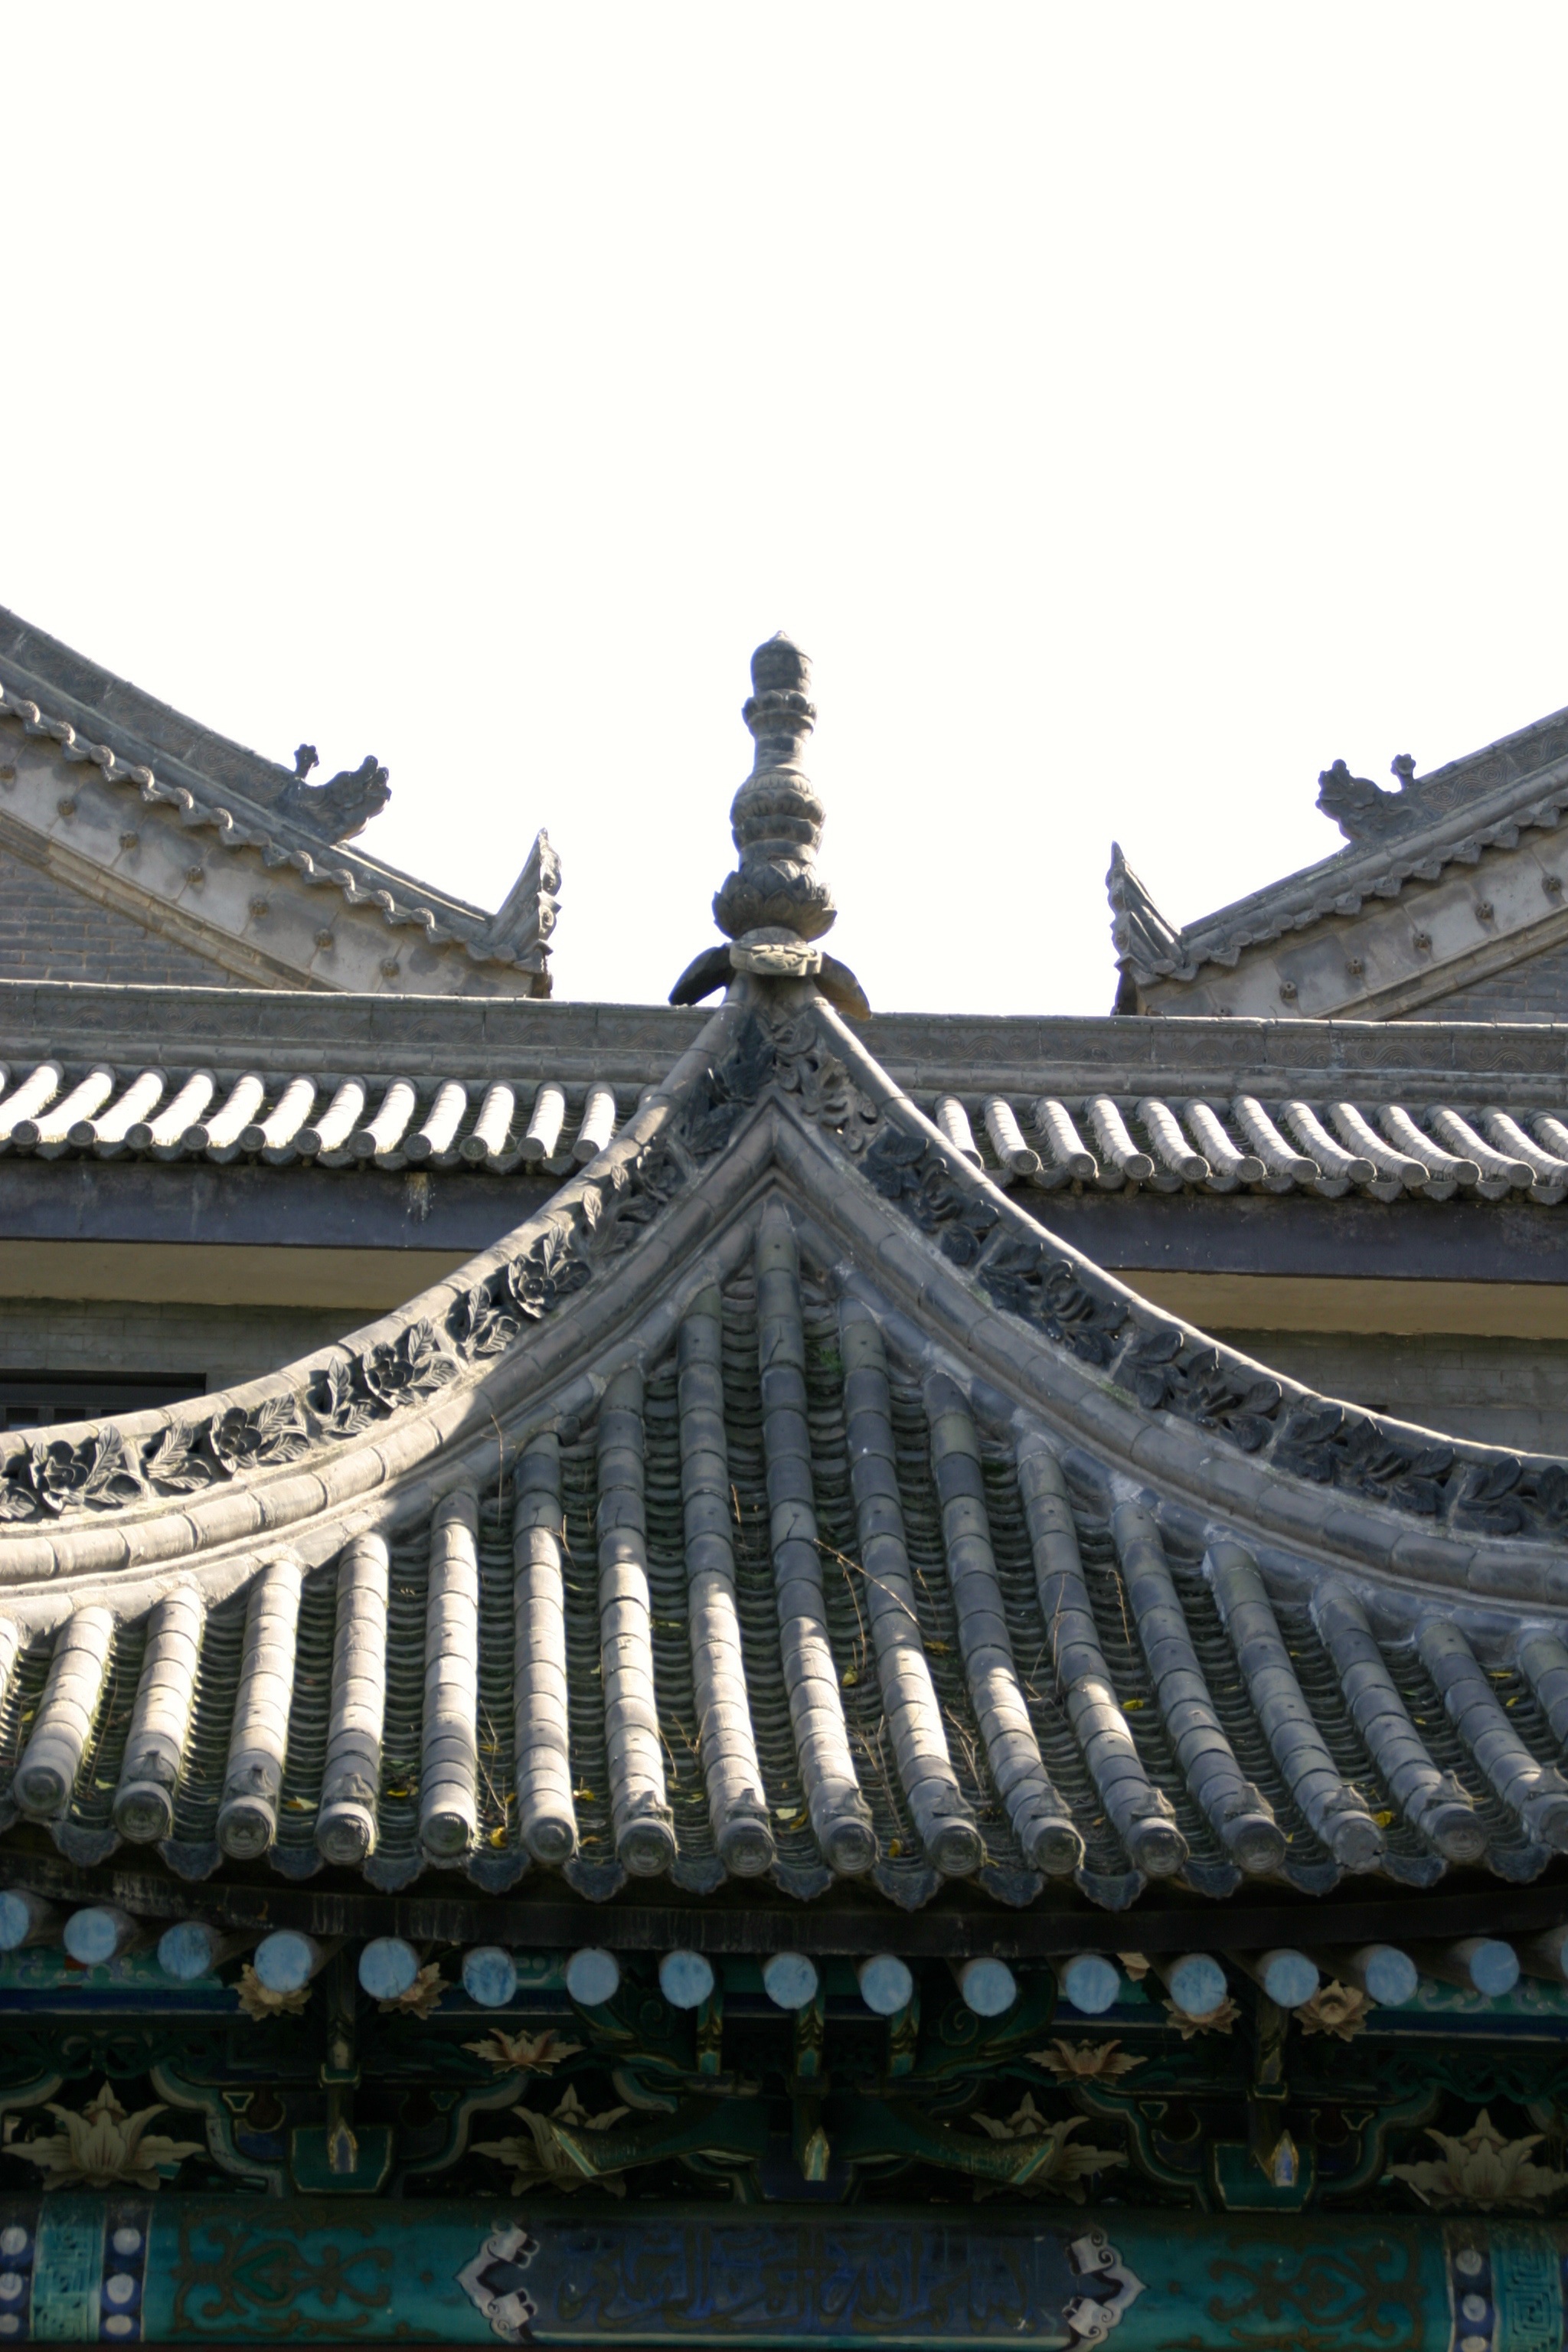
architecture, structure, roof, palace, monument, landmark, ornament, beijing, symmetry, dragon, china, chinese architecture, forbidden city